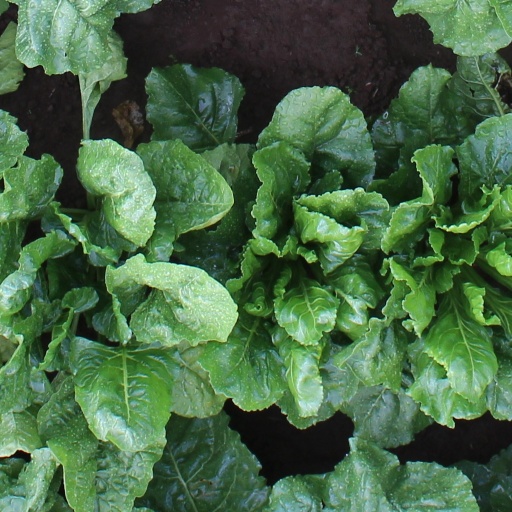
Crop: sugar beet